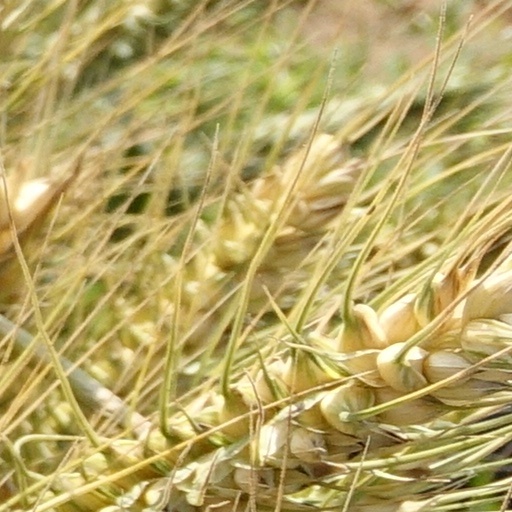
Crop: wheat